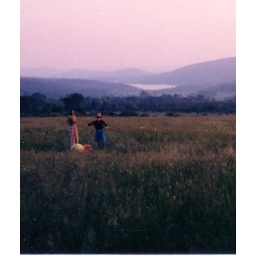
2 large balls, 2 men on stilts in a field with a lake in the background. No-one knows why.